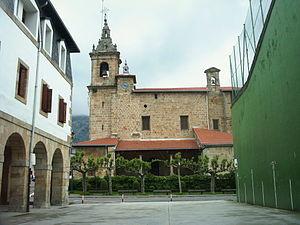
Araia est un hameau de la commune d'Asparrena en Alava dans la communauté autonome du Pays basque. Araia est le chef-lieu de la commune.